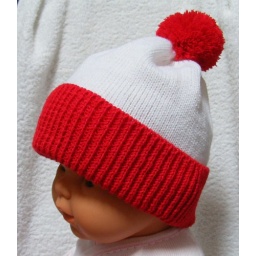
machine knitted in red and white 4ply